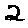
Label: 2